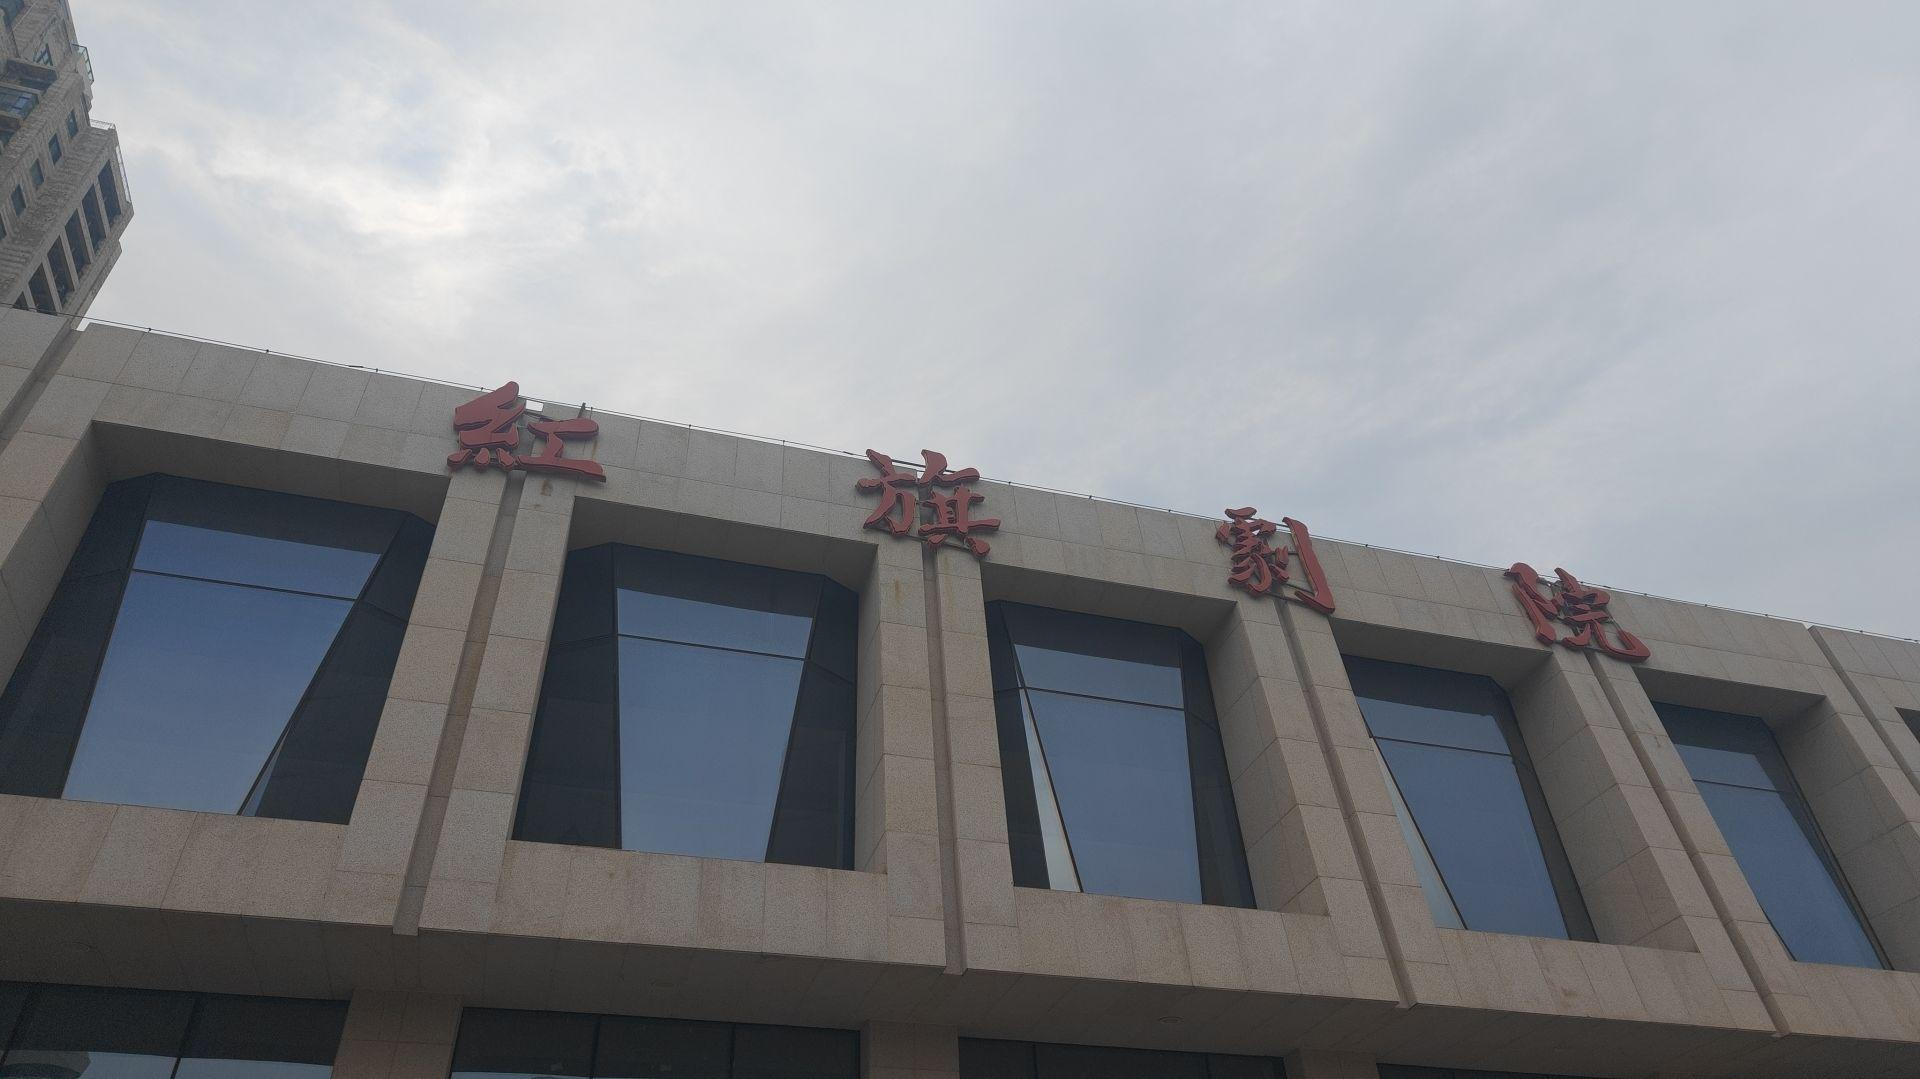
地标名称：红旗剧院
所在城市：天津市·南开区